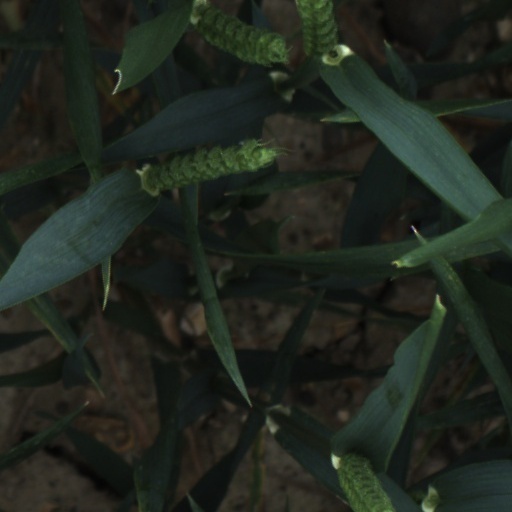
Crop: wheat